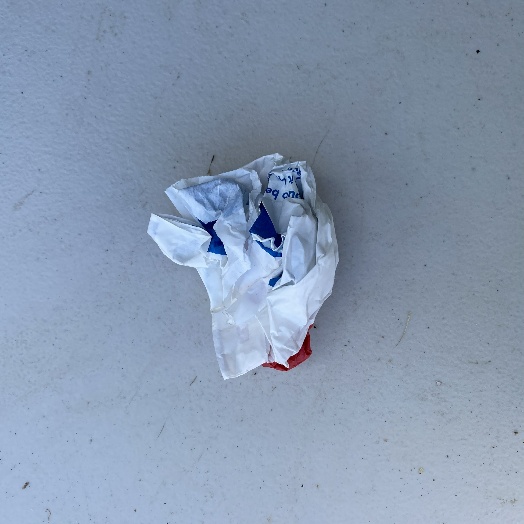
Label: Paper